Gulf low

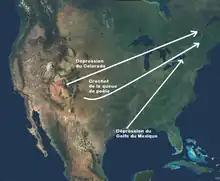
The trajectory of a Gulf low is the most southeastern one on the map.

A Gulf low or Texas Low is a low pressure area that forms or intensifies over the Gulf of Mexico and moves northeast on the western side of the Appalachian Mountains and sometimes on the Atlantic coast to become a nor'easter. Because they move from over or near the Gulf of Mexico, these storm systems are capable of transporting copious amounts of moisture with them. At their strongest, these storm systems are even more potent snowfall producers than panhandle hooks, primarily because of the mixing of Atlantic Ocean moisture into the storm system once they cross the Appalachian Mountains. Because of the general west to east movement of weather systems in the mid latitudes of the northern hemisphere, Gulf Lows rarely affect areas west of the Mississippi River. One such exception was the Halloween Blizzard of 1991.